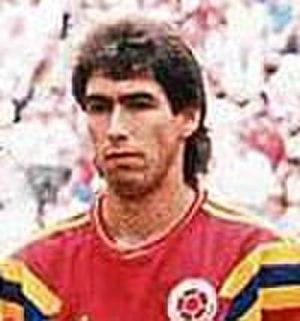
Andrés Escobar Saldarriaga dit Andrés Escobar, né le 13 mars 1967 à Medellín et mort dans cette même ville le 2 juillet 1994, est un footballeur colombien, qui évolue au poste de défenseur à l'Atlético Nacional et au BSC Young Boys ainsi qu'en équipe de Colombie. Il est assassiné après avoir marqué un but contre son camp ayant entraîné l'élimination de son pays lors de la Coupe du monde 1994.